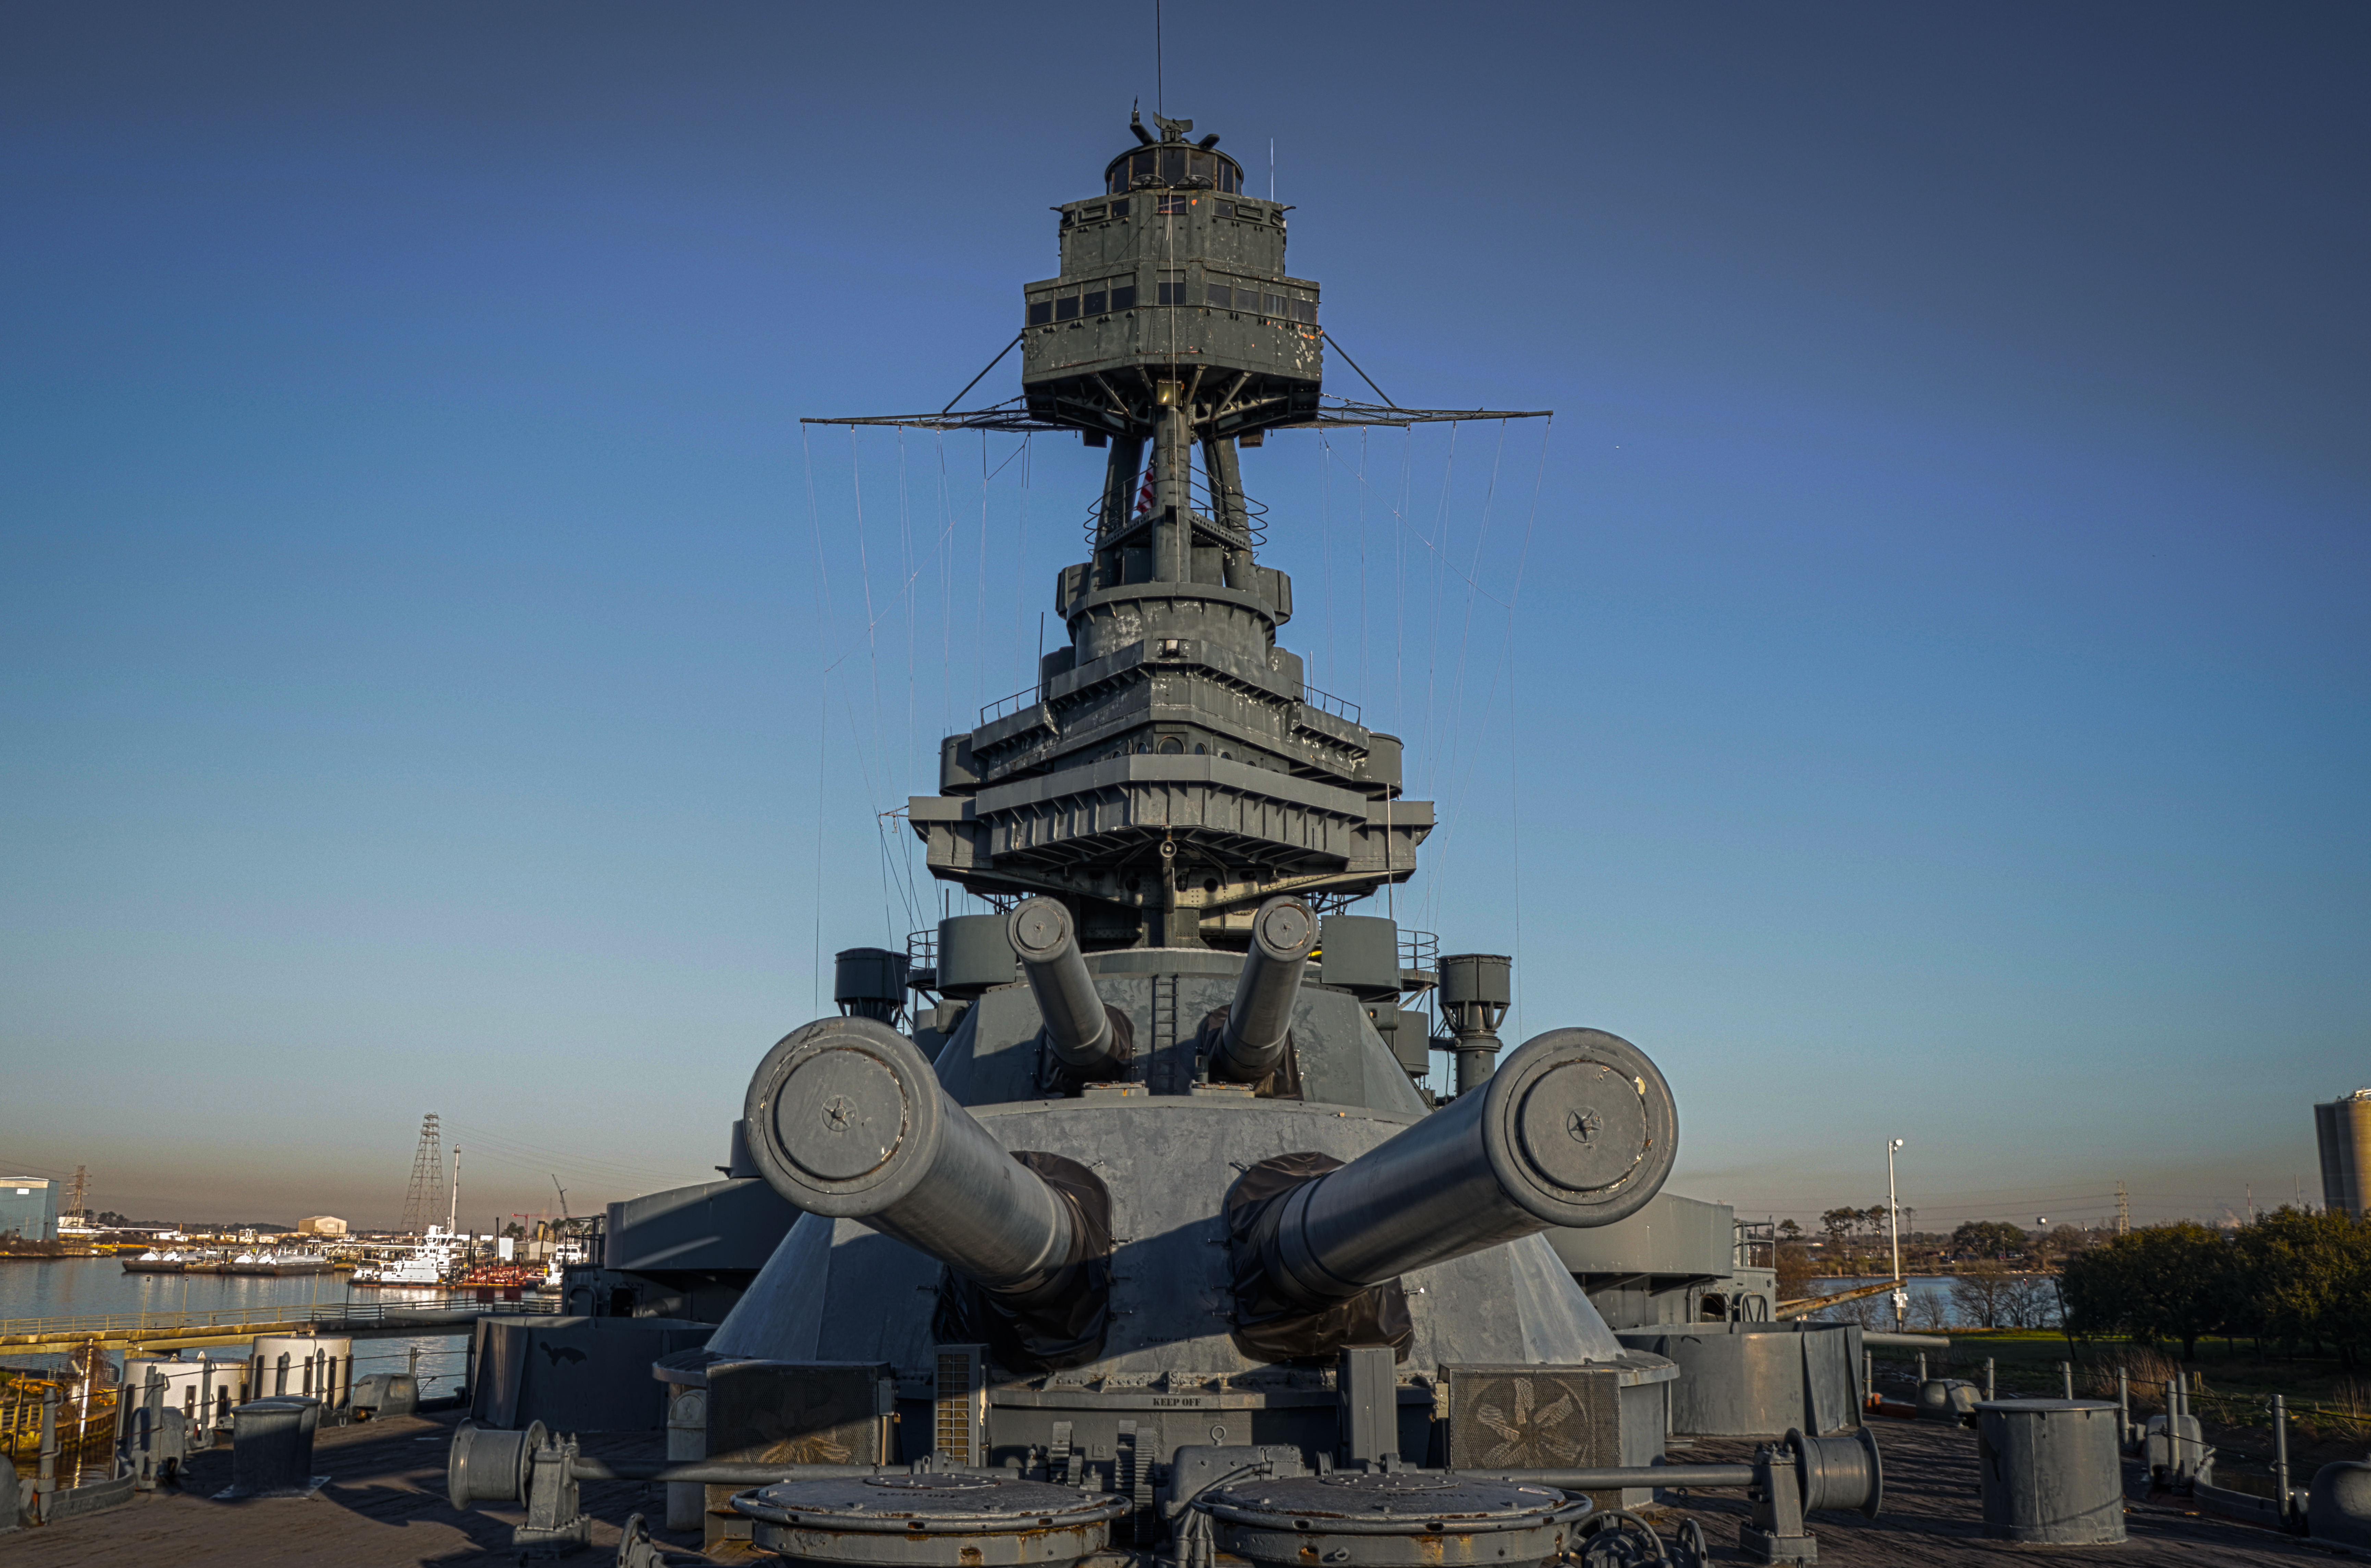
texas, water, sky, outdoors, ship, barge, boat, naval architecture, building, tower, naval ship, warship, monument, navy, city, cruiser, sculpture, gun turret, destroyer, engineering, guided missile destroyer, dreadnought, vehicle, tourist attraction, finial, battleship